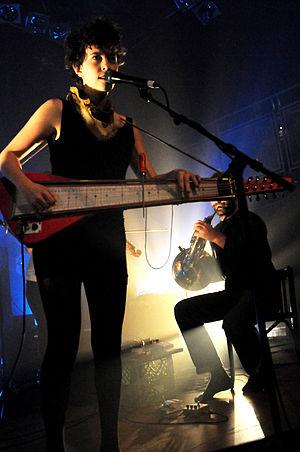
The Luyas est un groupe de rock indépendant canadien, originaire de Montréal, au Québec. Le groupe est formé en 2006 par Jessie Stein, Pietro Amato et Stefan Schneider.